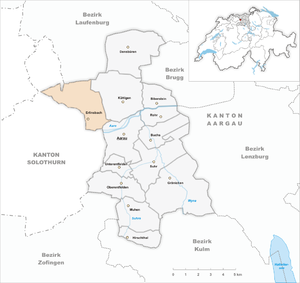
Erlinsbach est une commune suisse du canton de Soleure, située dans le district de Gösgen.